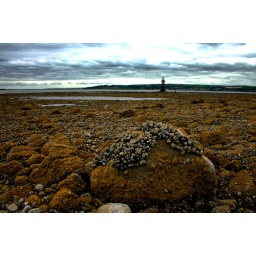
Muscle beds in front of the old lighthouse at Whitford Point at Llanrhidian.